Describe the emotion expressed in this image:  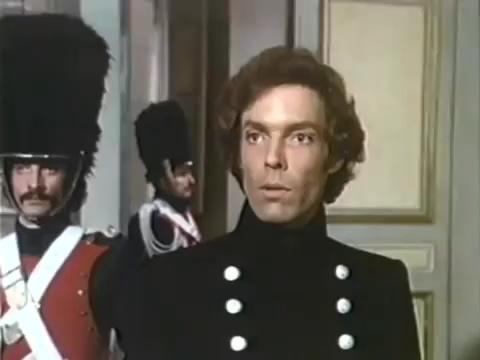
This person displays Fear, valence and arousal with high intensity.